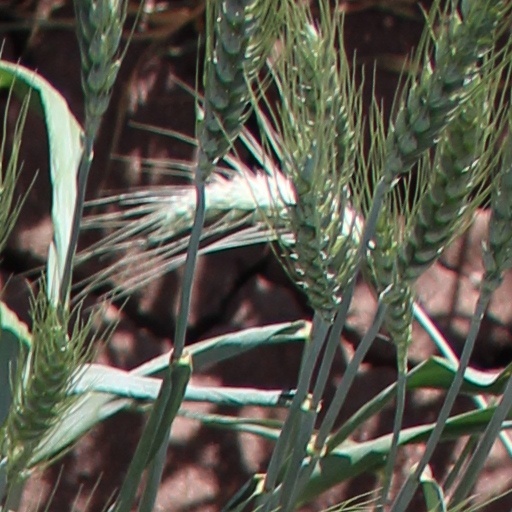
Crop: wheat